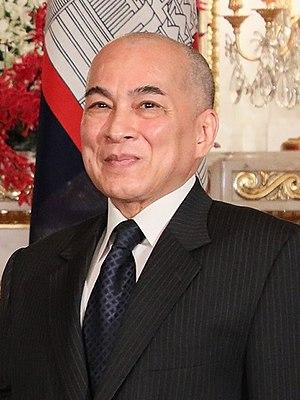
Norodom Sihamoni est le roi du Cambodge depuis le 14 octobre 2004. Il succède à son père, Norodom Sihanouk, qui avait abdiqué peu avant.